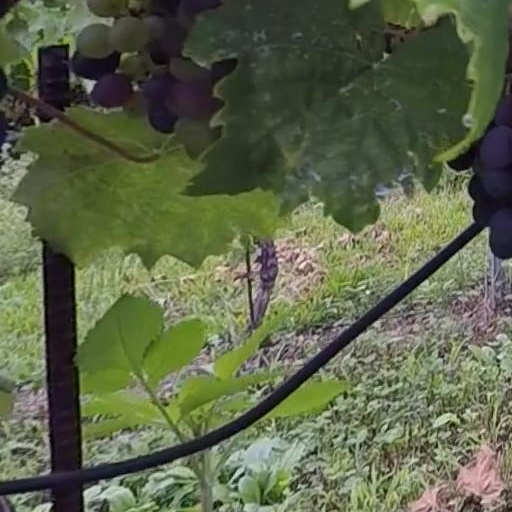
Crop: grape